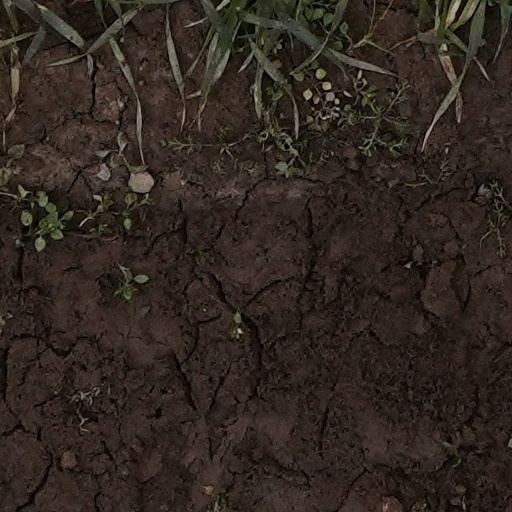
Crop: wheat